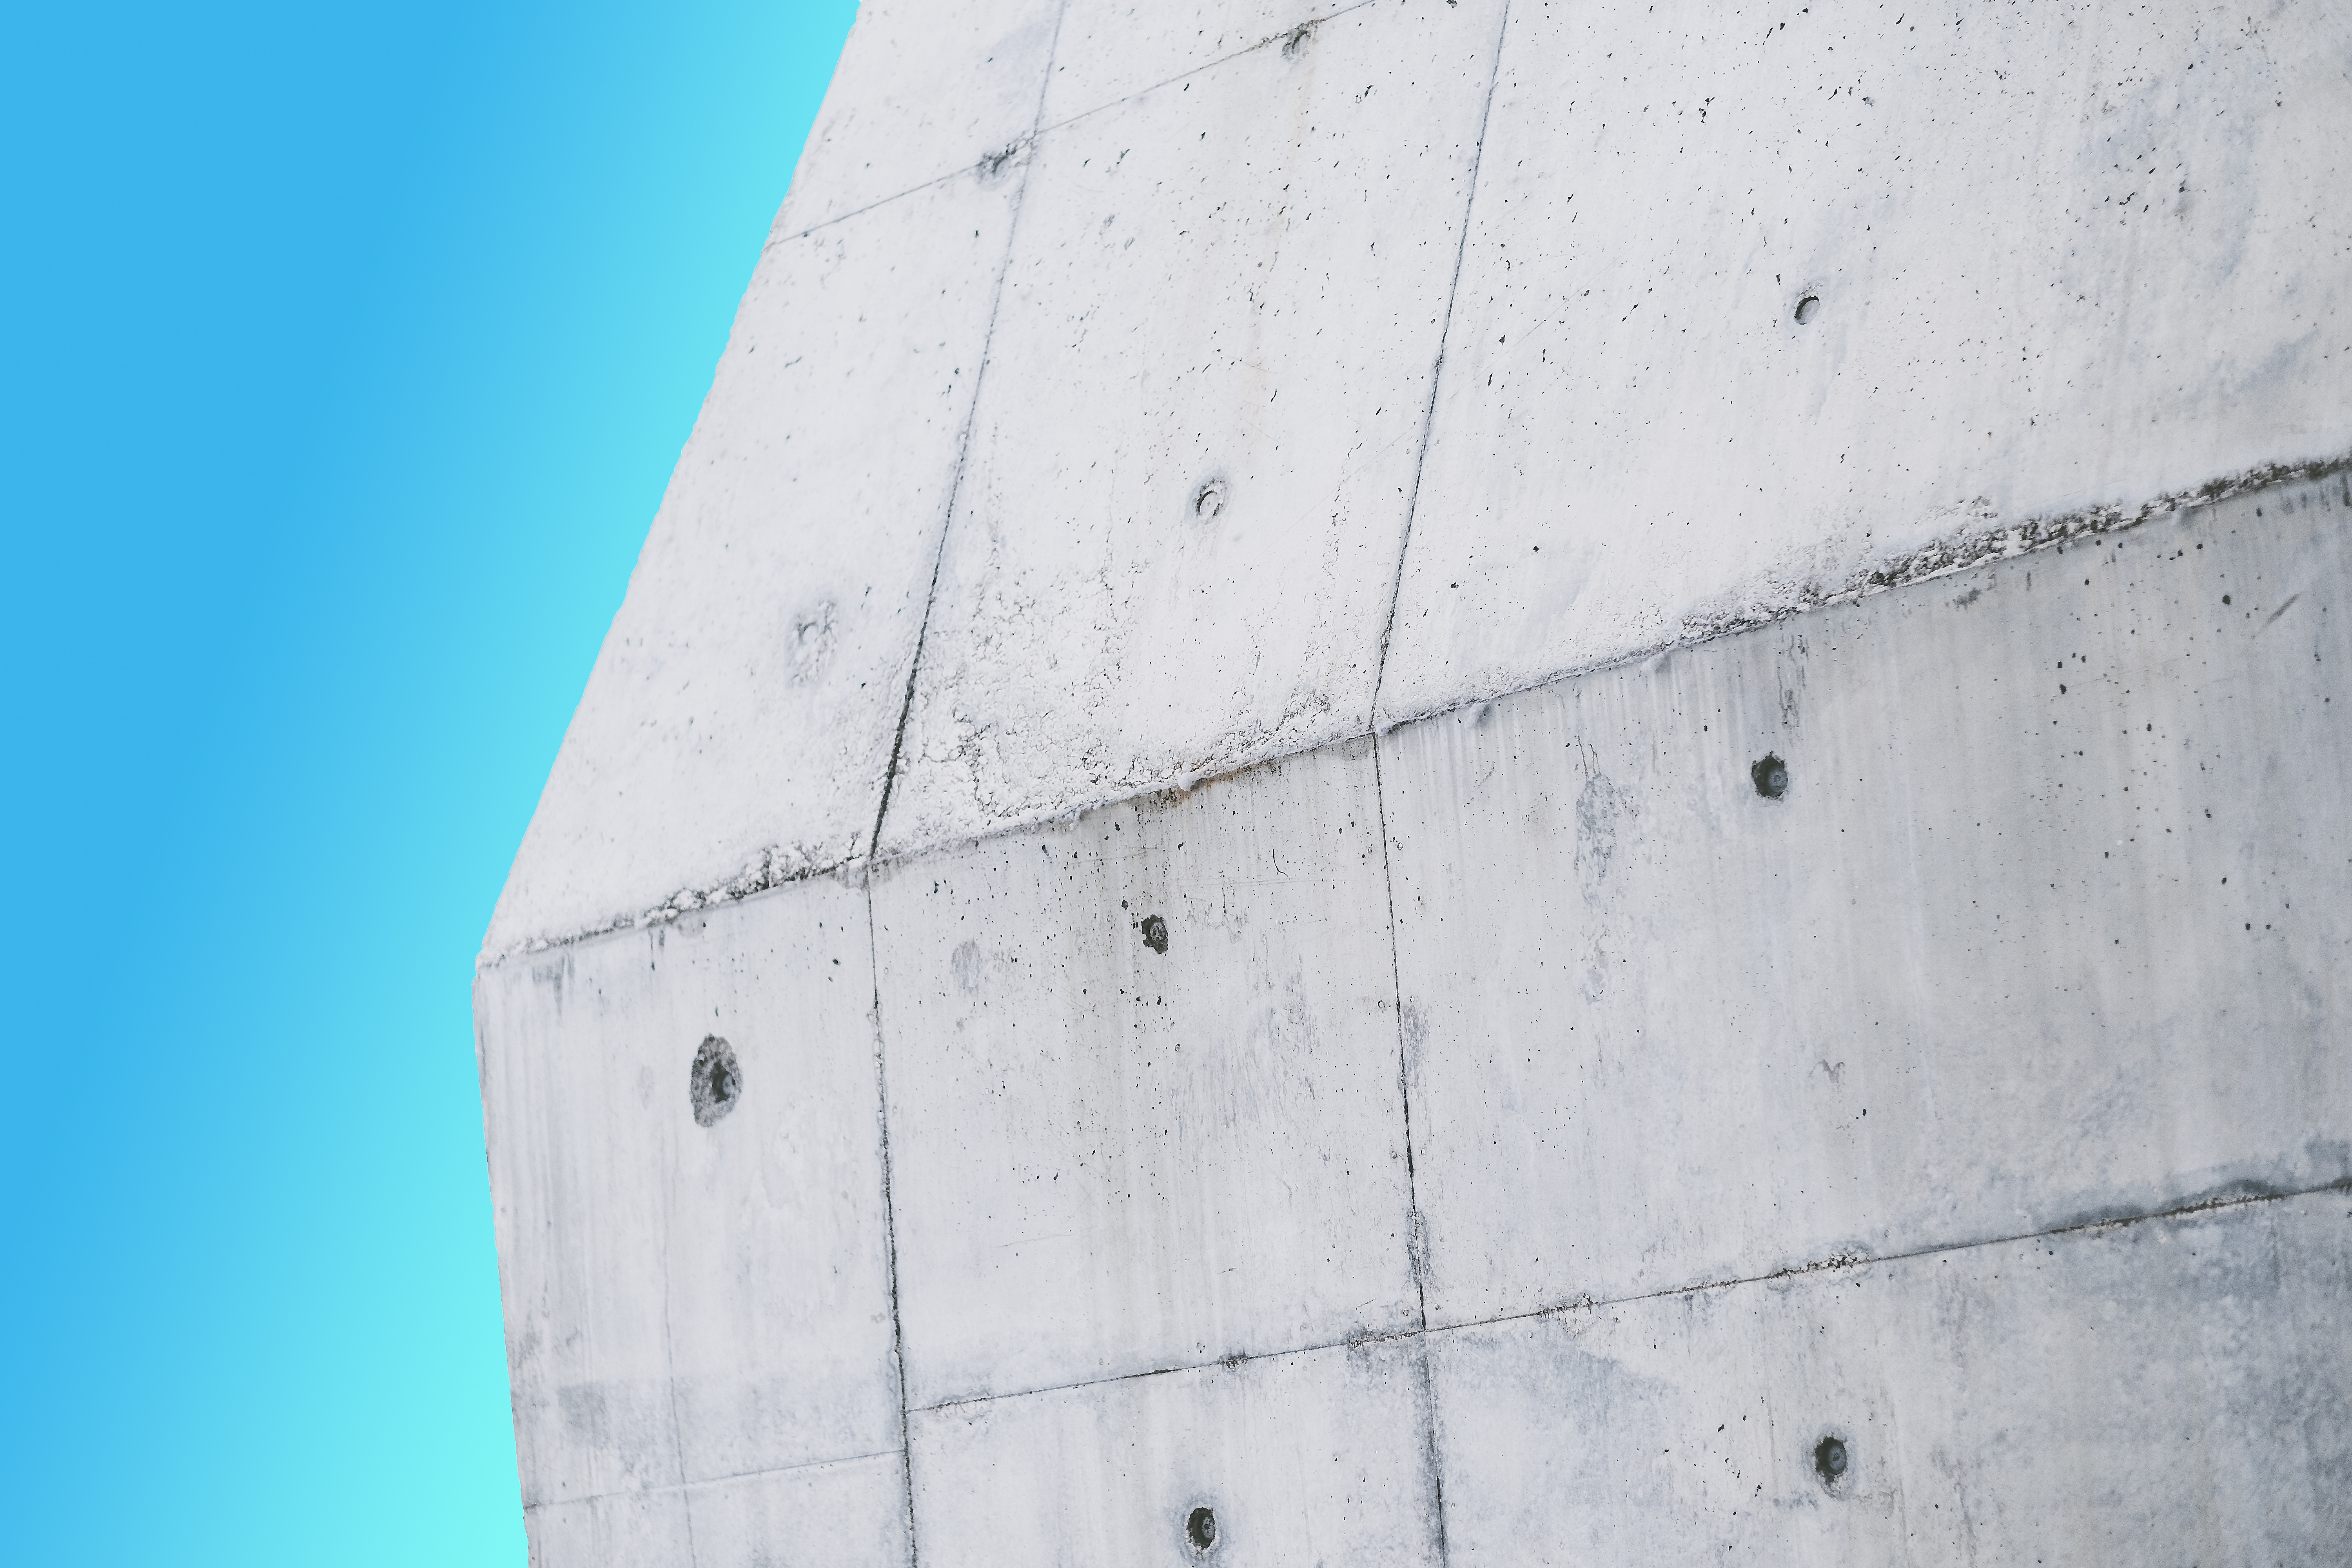
architecture, wood, white, house, texture, building, wall, line, color, facade, blue